Marlay Park

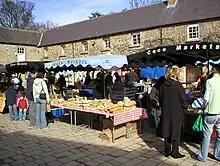
Farmer's Market, held each Saturday and Sunday in the Craft Courtyard

A number of small craft workshops are located in the 18th century stable yard adjacent to Marlay House including, weaving, glass cutting, bookbinding, furniture restoration, copper craft, pottery, jewellery and embroidery. One of these was originally the residence of Evie Hone whose stained-glass workshop was located in the library of Marlay House itself.